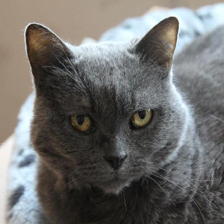
Label: animals